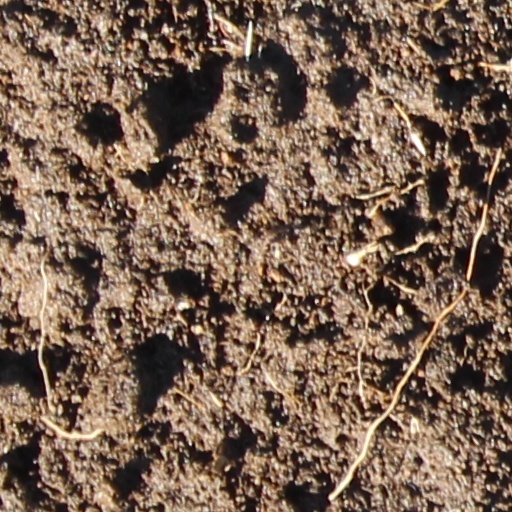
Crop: wheat